Thomas Surman

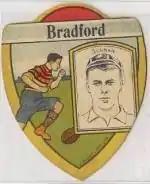
Baines Cigarette card featuring Thomas Surman

Tom Surman won a cap for England while at Bradford F.C., he played against Other Nationalities during 1906.